Isopach map

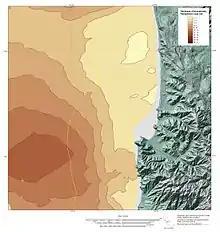
Isopach map showing true stratigraphic thickness of Holocene sediments deposited offshore of Pacifica, California

An isopach map illustrates thickness variations within a tabular unit, layer or stratum. Isopachs are contour lines of equal thickness over an area. Isopach maps are utilized in hydrographic survey, stratigraphy, sedimentology, structural geology, petroleum geology and volcanology.